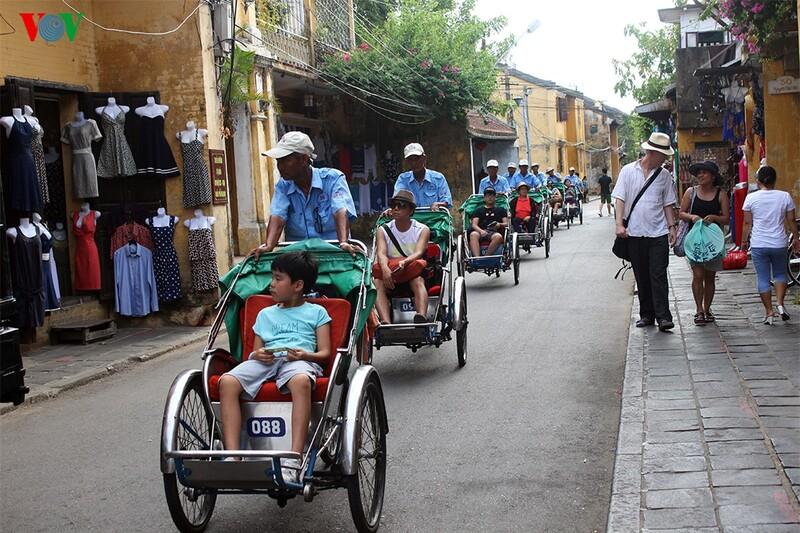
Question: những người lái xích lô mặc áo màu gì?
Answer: họ mặc áo màu xanh dương